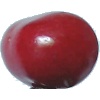
Label: Cherry 2